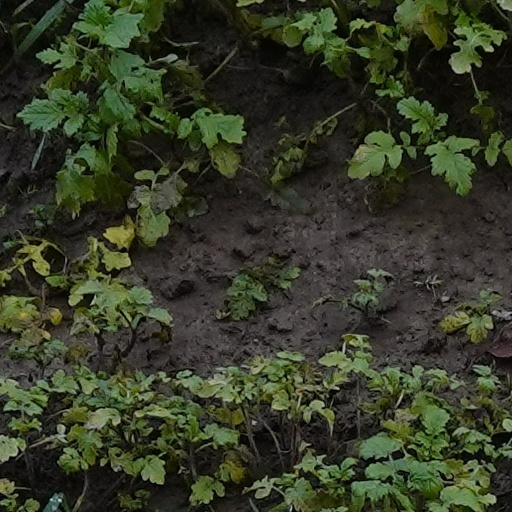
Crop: wheat